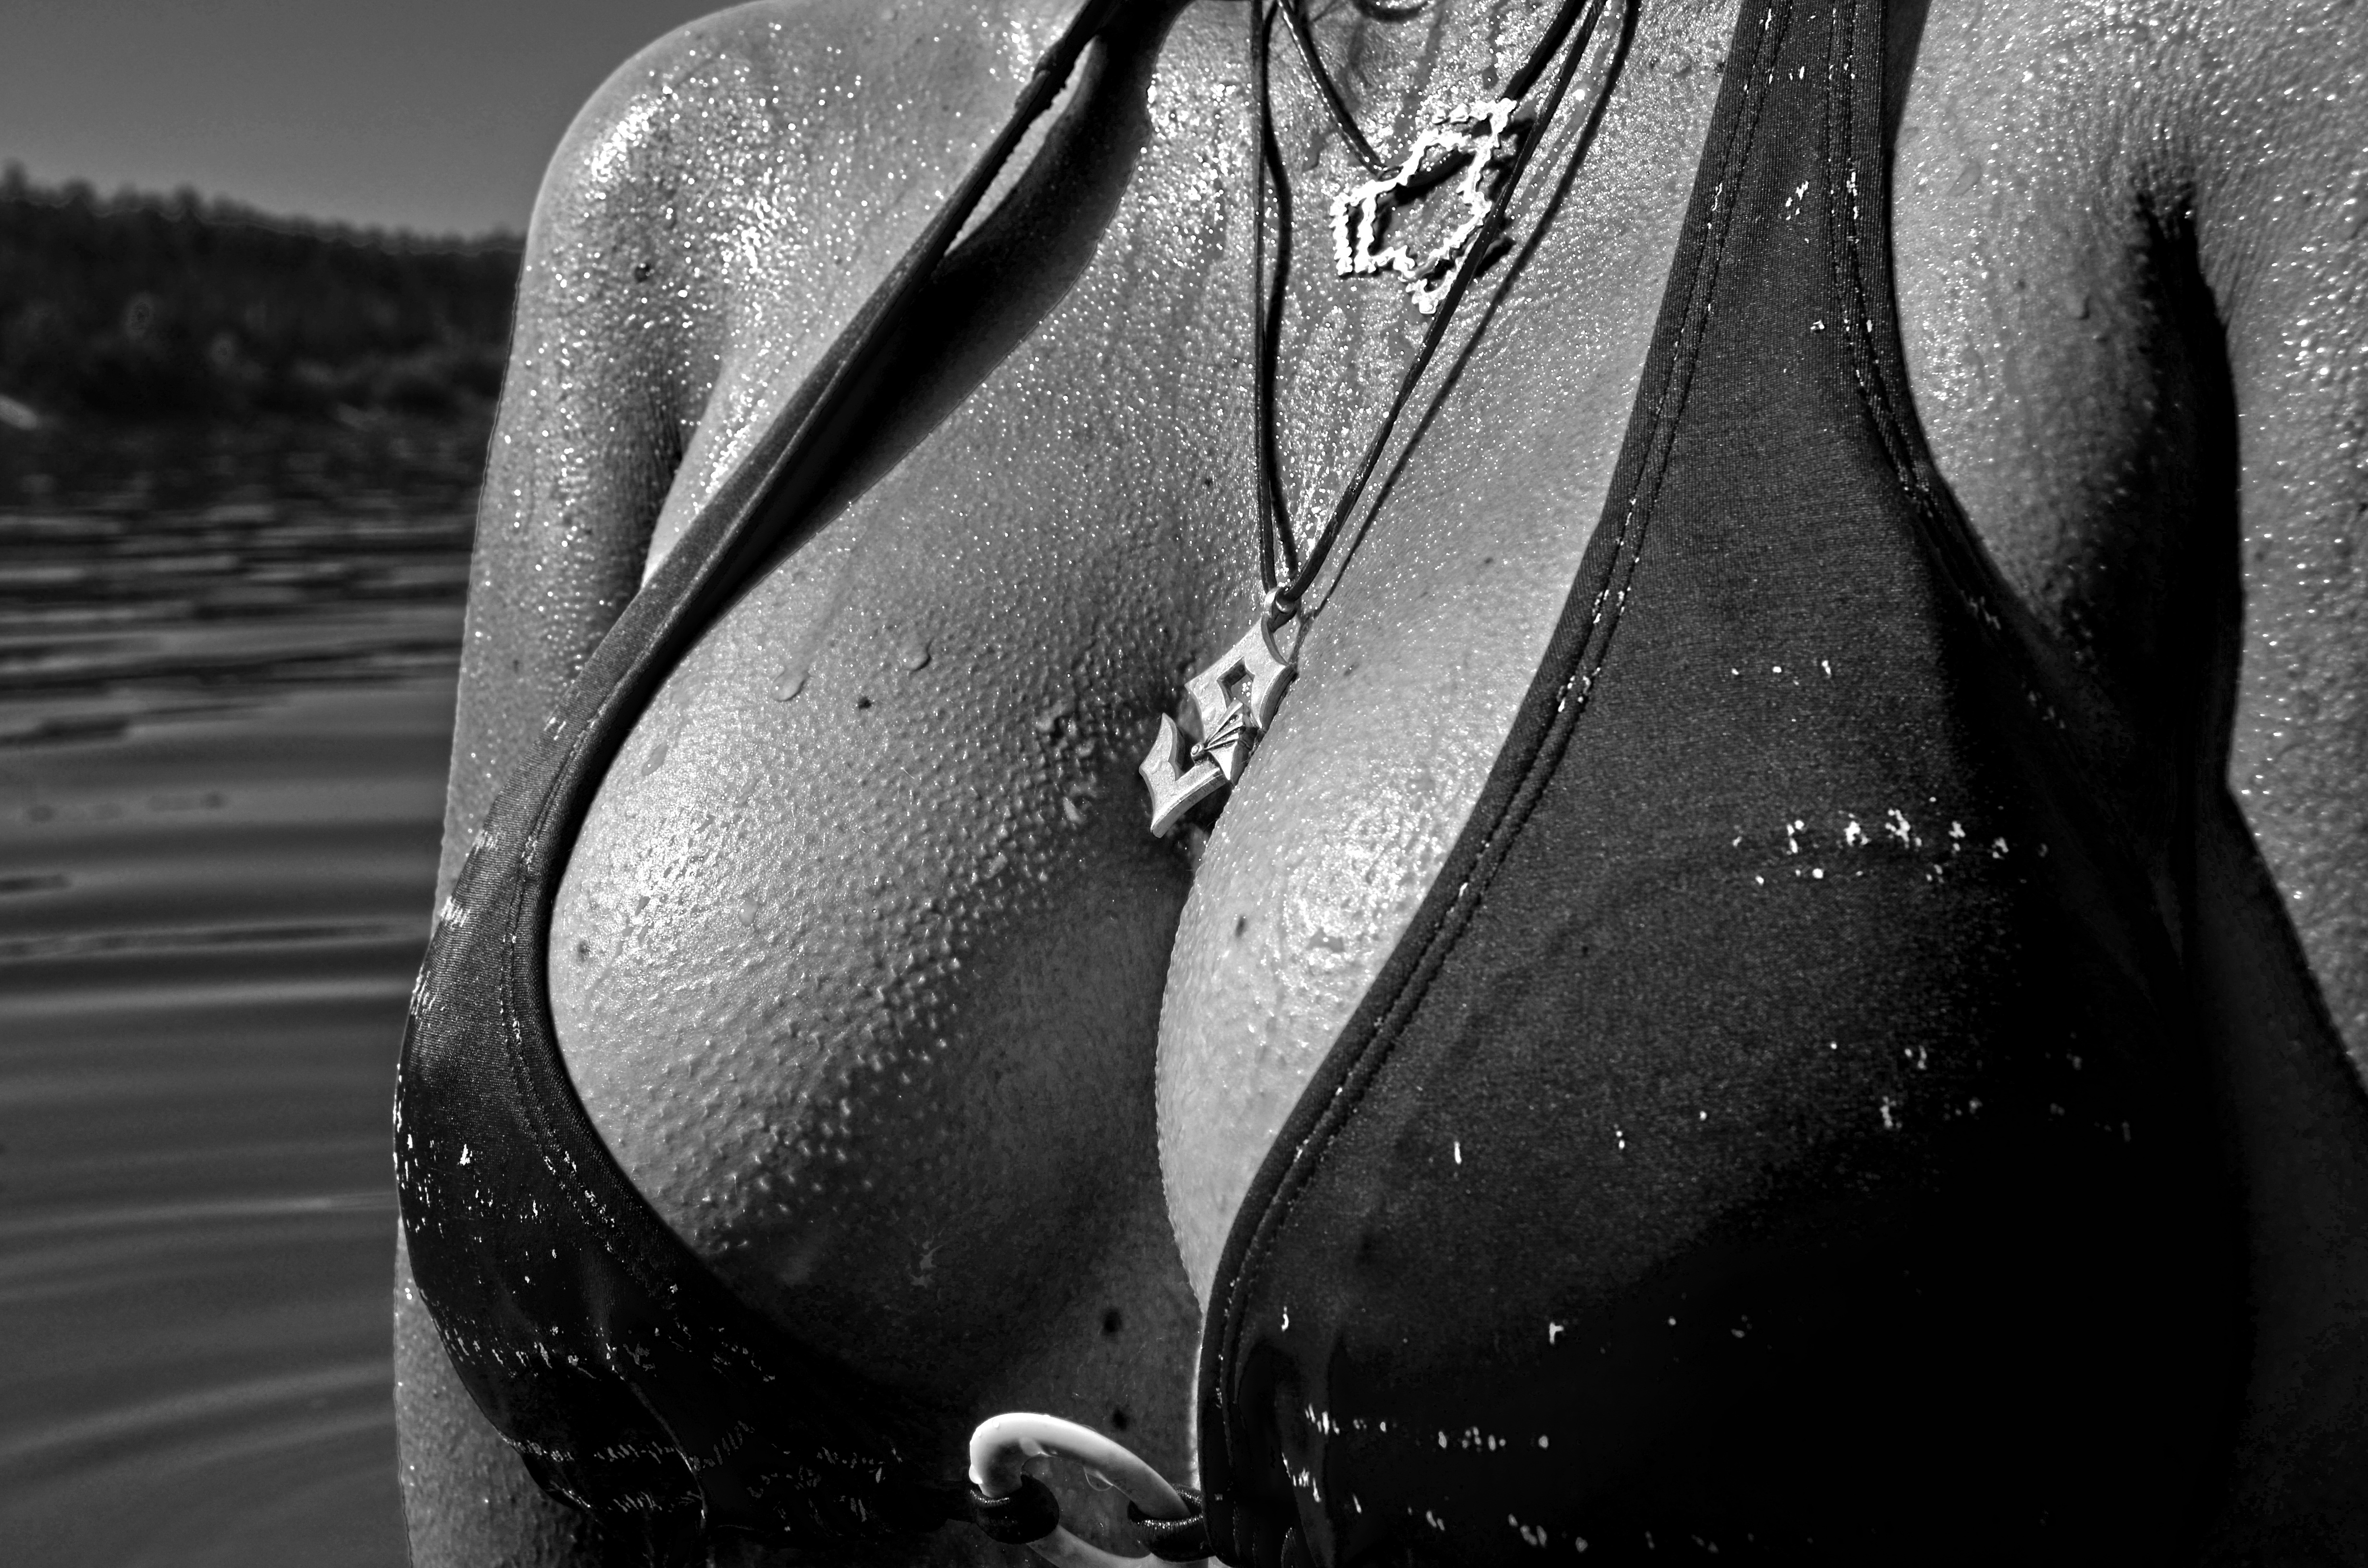
black and white, woman, white, photography, female, darkness, black, monochrome, arm, chest, close up, one, curves, beauty, breast, breasts, monochrome photography